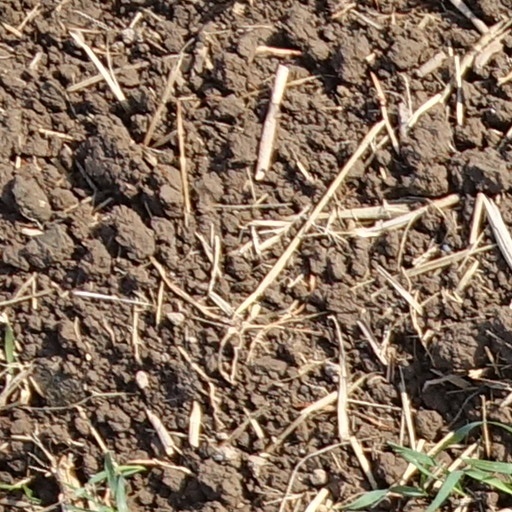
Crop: wheat